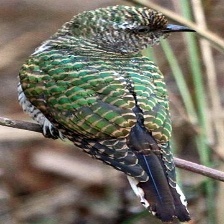
Species: AFRICAN EMERALD CUCKOO
Scientific name: CHRYSOCOCCYX CUPREUS